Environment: real
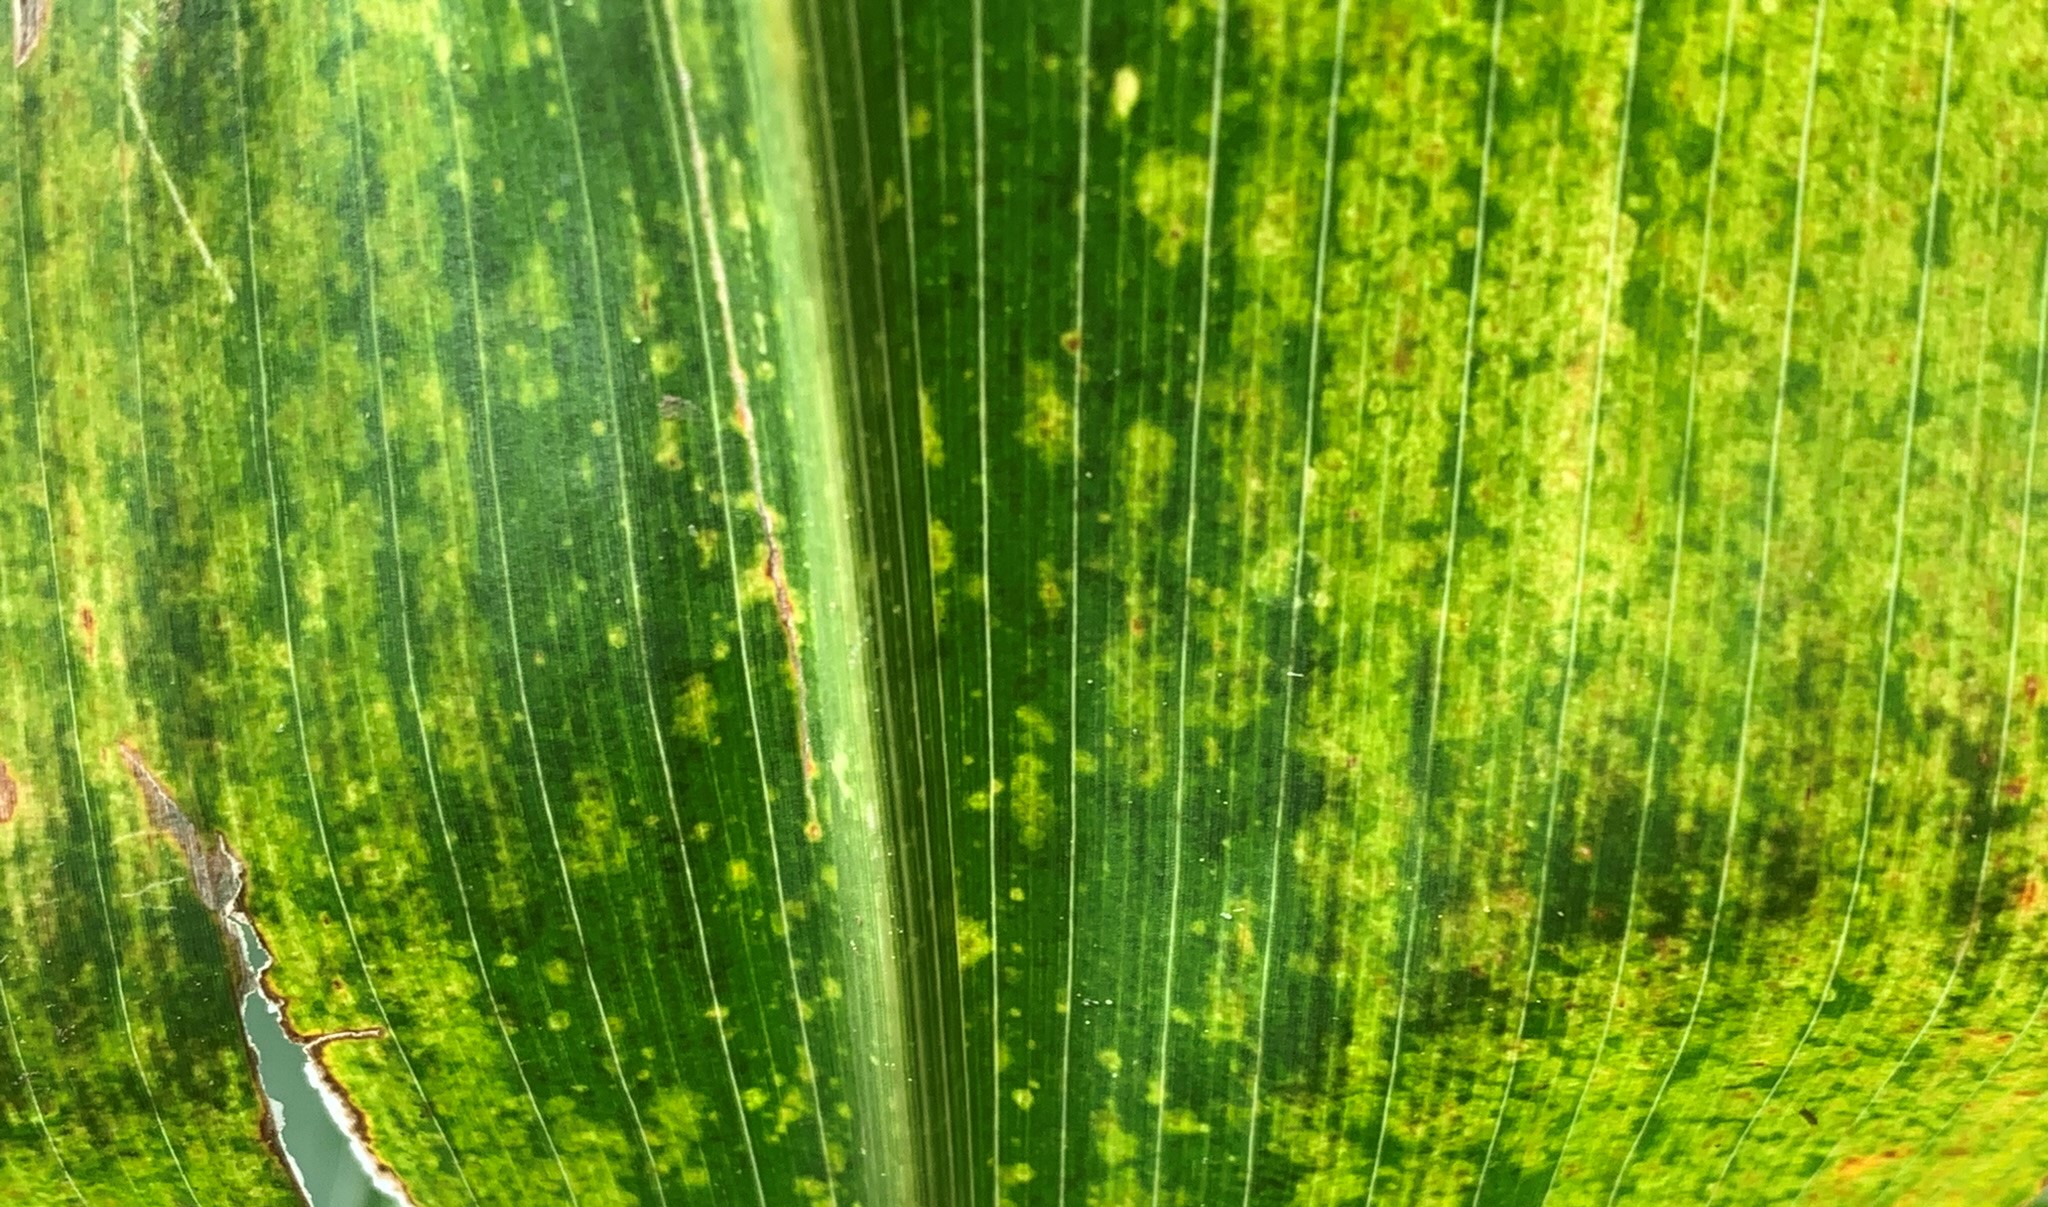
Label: lethal_necrosis